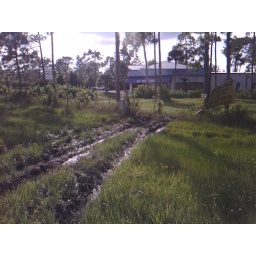
Just a scene of the aftermath of a truck I was driving going off road by accident.